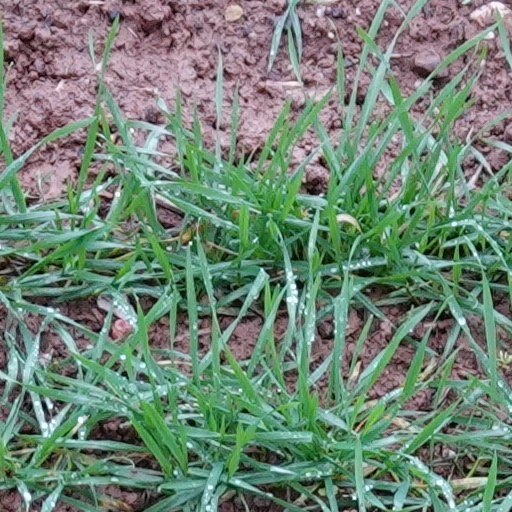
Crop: wheat